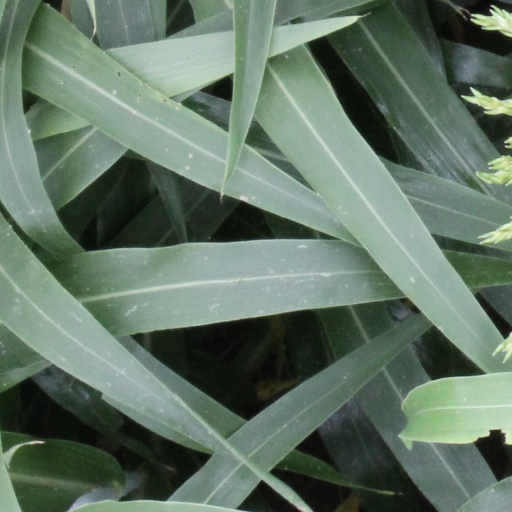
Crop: sorghum